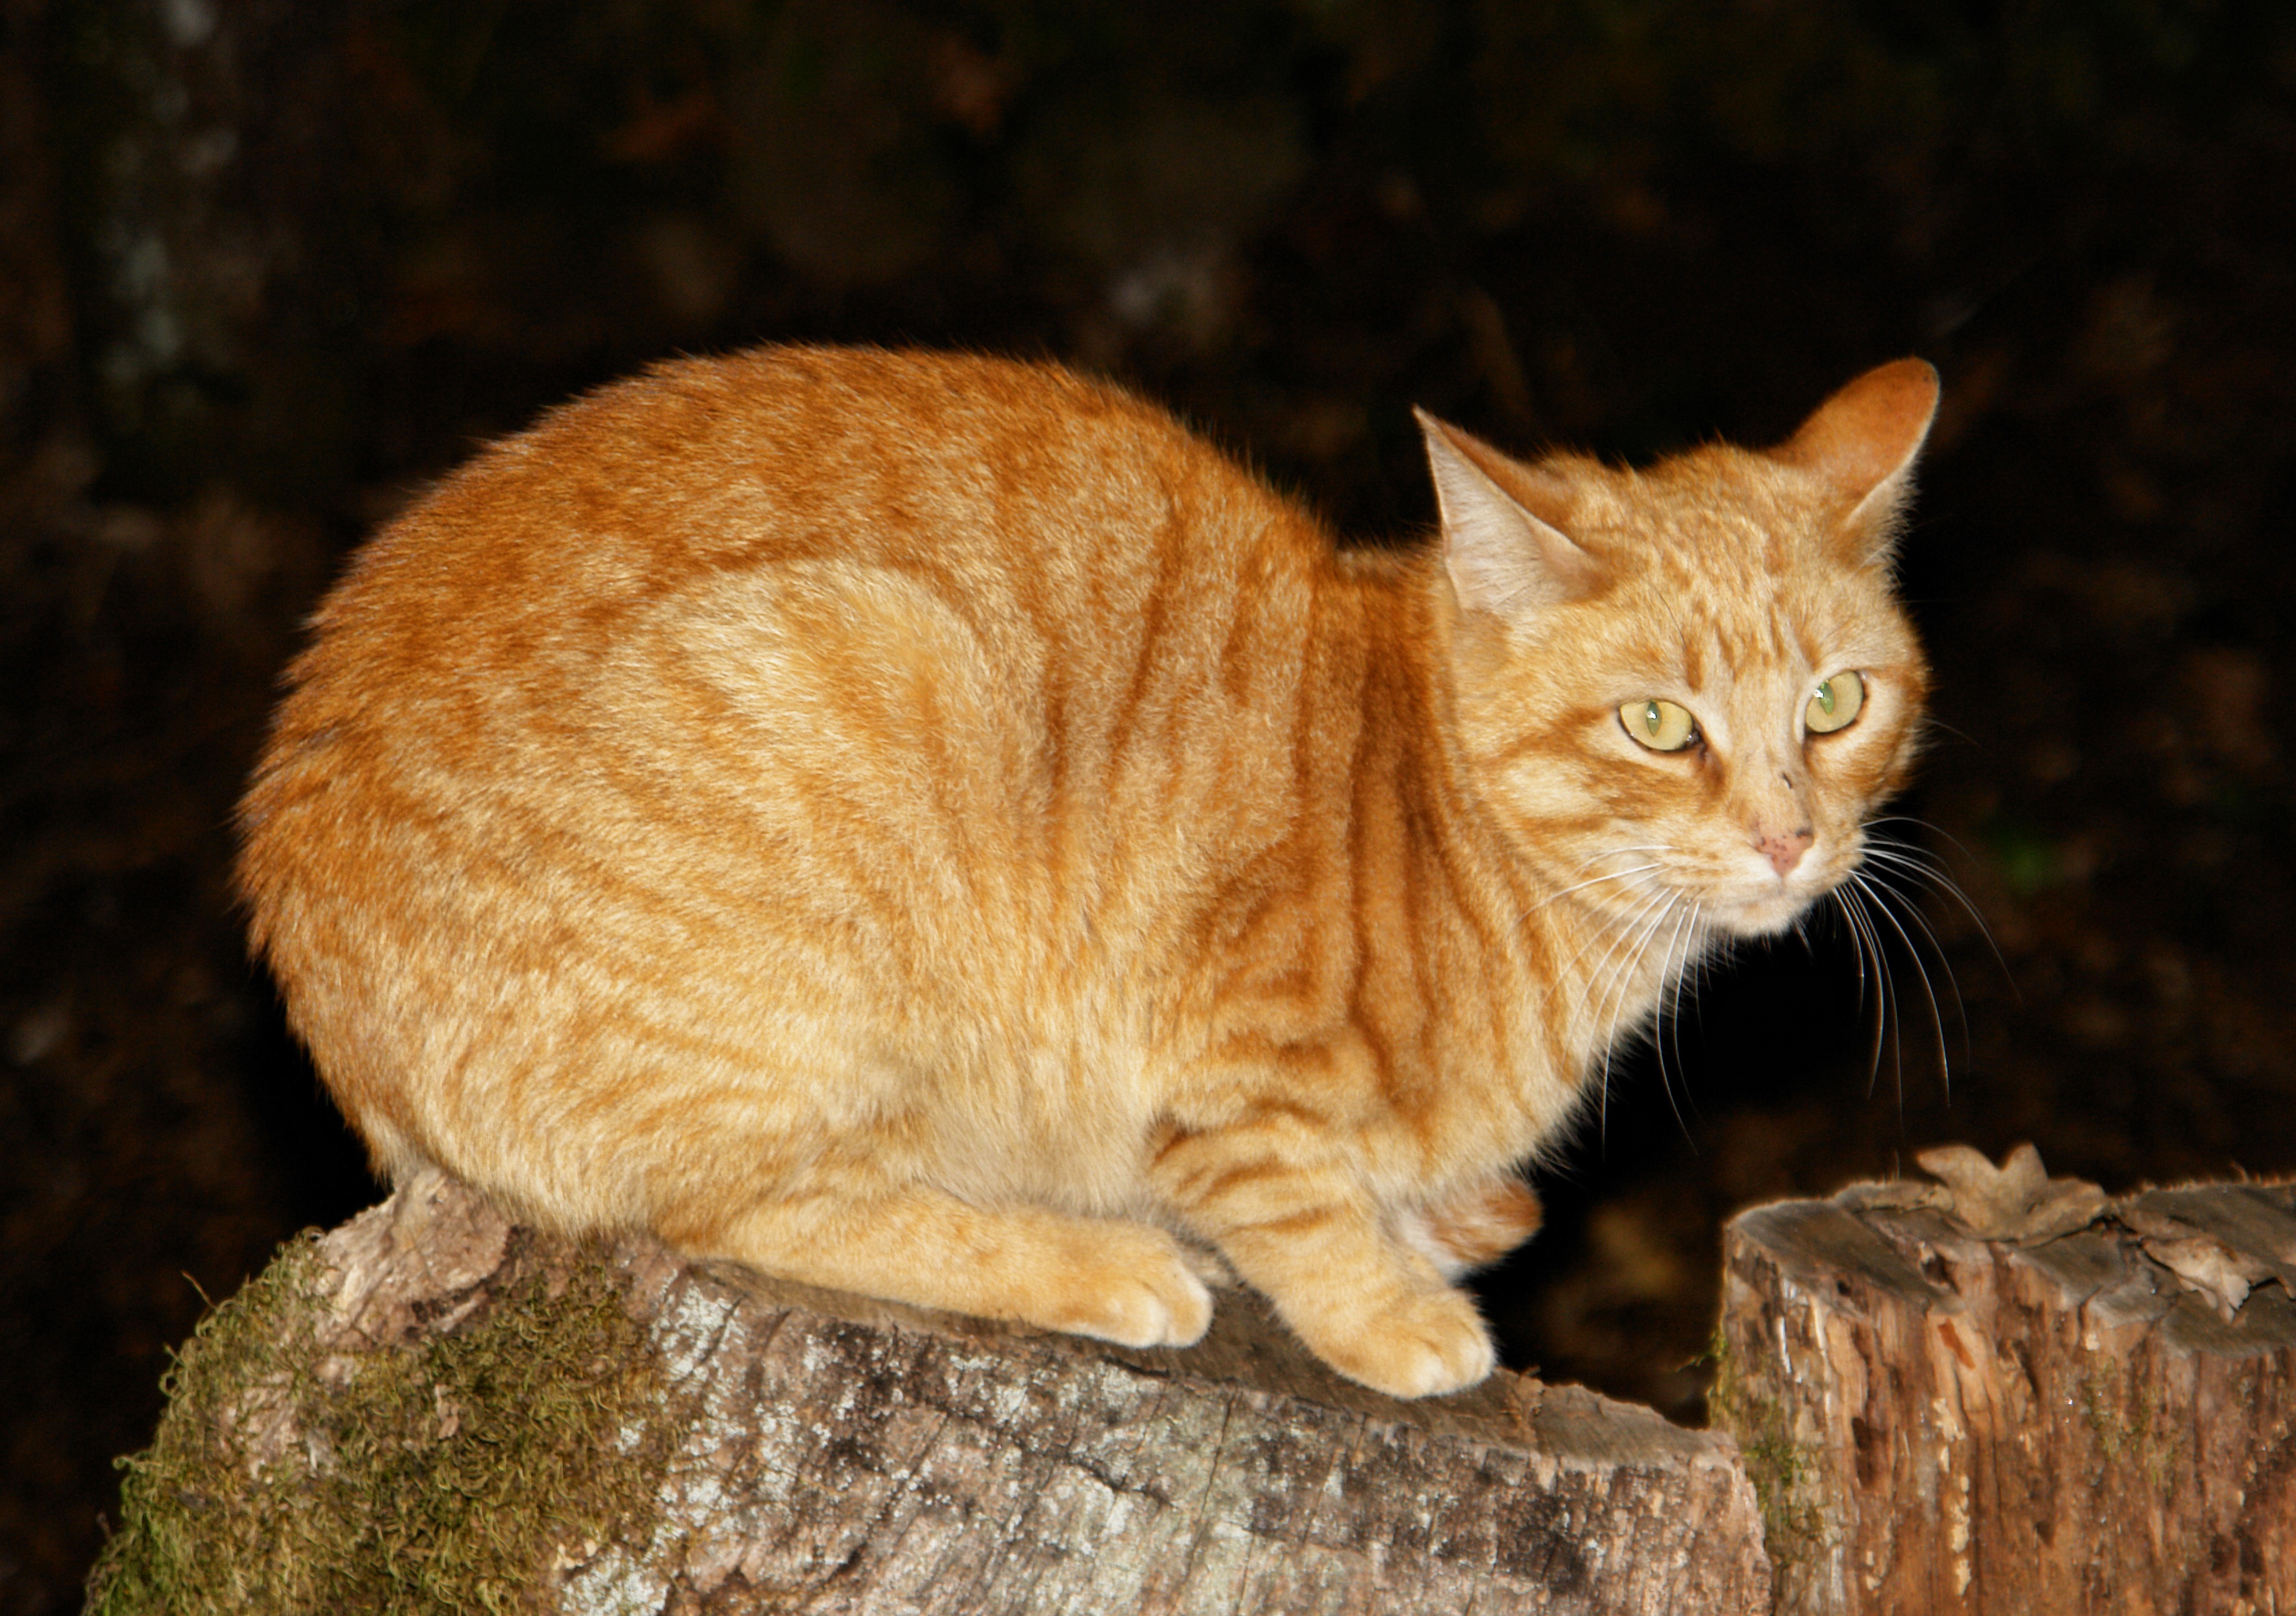
animal, cat, feline, mammal, fauna, whiskers, vertebrate, gata, tabby cat, european shorthair, wild cat, small to medium sized cats, cat like mammal, domestic short haired cat, pixie bob, rusty spotted cat